Radzyń Podlaski

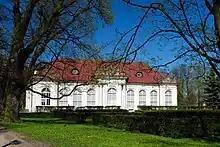
Baroque orangerie

During World War I, the town was occupied by Germany. In November 1918, Poland regained independence, and the occupying German forces opened fire on Poles who tried to liberate the town, but it was still reintegrated with the reborn Polish state. Within the Second Polish Republic, Radzyń was the seat of a county in Lublin Voivodeship. The town was briefly occupied by the Russians during the Polish–Soviet War in mid-August 1920, and recaptured by Poles on August 16, 1920. After a major fire in 1930, the houses on the market square, formerly from wood, were rebuilt of stone and brick.